Dharmachakra

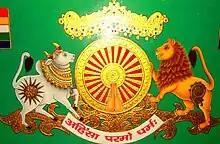
Jain illustration with dharmachakra and the motto "Ahiṃsā Paramo Dharma" (non-violence is the highest dharma).

In the Buddhist Art at early sites such as Bharhut and Sanchi, the dharmachakra was often used as a symbol of Gautama Buddha himself. The symbol is often paired with the triratna (triple jewel) or trishula (trident) symbolizing the triple gem, umbrellas (chatra), symbols of sovereignty and royal power, gems and garlands. It is also sometimes depicted alongside animals such as lions, or deer.